Kim So-hyun

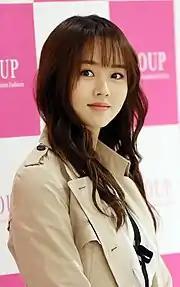
Kim at a Soup event on September 24, 2016

She made a special appearance in drama "While You Were Sleeping" to show her support for scriptwriter Park Hae-ryun, who she worked with on KBS's "Page Turner". In August 2017, she ended her contract with SidusHQ after seven years. In December, Kim launched her one-person agency, E&T Story Entertainment, in partnership with LOEN Entertainment. The agency is currently led by Park Chan-woo, Kim's manager in her SidusHQ days.